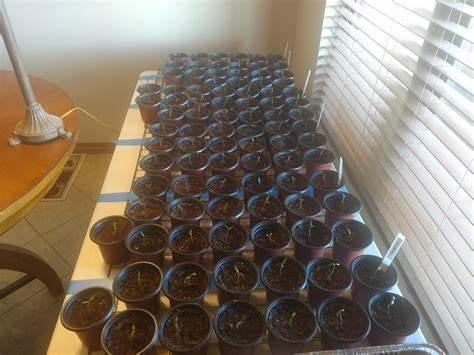
Vikopo vidogo vya plastiki vyenye rangi nyeusi, vikiwa vimepangwa kwa umaridadi kwenye meza ya mbao, kila kikopo kikiwa na udongo wenye rutuba na mbegu chache zilizochipua, ikiwa ni mwanzo wa bustani kubwa ya mimea ambao wakulima wengi hutumia mbinu hii ili kuleta tija katika kilimo chao.